Lake Sorapiss

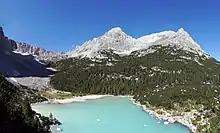
Lake Sorapiss during summer

Lago di Sorapiss (Italian: "Lago di Sorapis"; German: "Sorapissee"), also written as Sorapis, is a lake in the mountain range Sorapiss in the Dolomites, province of Belluno, c. 12 km away from Cortina d'Ampezzo. The lake has an altitude of 1,925 metres (6,316 ft.) above sea level.